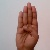
The image shows a hand gesture representing the letter 'B' in Indian Sign Language.